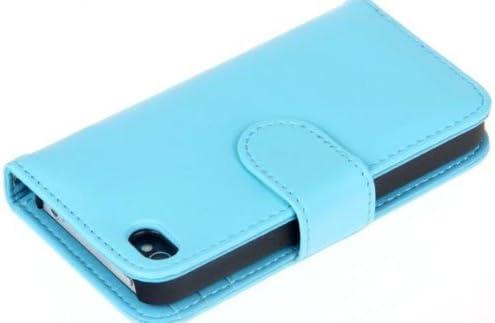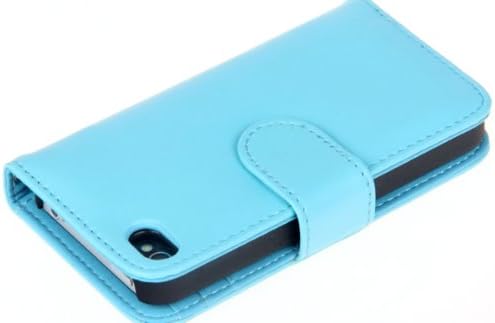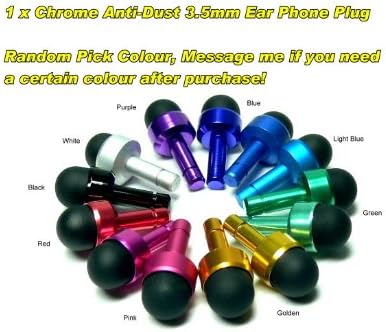
Basicase USA Warehouse Ship Powder Blue Book Style Folio Flip Cover Card Holder Wallet Leather Card Slot Case for iPhone 4 4S CC025
Category: Cell Phones & Accessories
Elegant and Mature.Good-Looking and Smart Book Style 100% brand new! All buttons are fully functional through the Apple iPhone 4S case, including the home button,camera, USB ports and volume controller. 2 slots for credit cards, ID Card. Folds shut with a shielded magnet button to protect the screen. Protection against scratches, drops, fingerprints, dirt and grime. Easy to install and remove. Made of High Quality Artificial Leather. Compatiable to: iPhone 4S
Features: Elegant and Mature.Good-Looking and Smart Book Style | 100% brand new! | All buttons are fully functional through the Apple iPhone 4S case, including the home button,camera, USB ports and volume controller. | 2 slots for credit cards, ID Card. | Folds shut with a shielded magnet button to protect the screen.